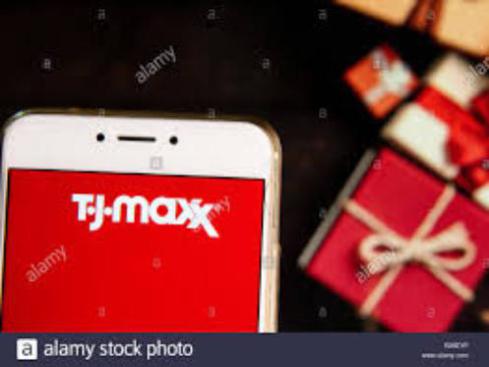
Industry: Others